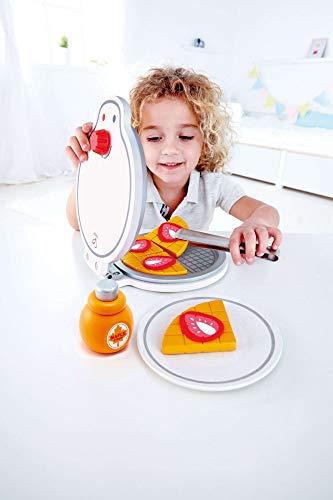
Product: Hape My First Waffle Maker
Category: Toys & Games | Dress Up & Pretend Play | Pretend Play | Kitchen Toys
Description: Recommended ages 3+, Wooden waffle maker, waffle, and maple syrup bottle, Iron tongs, Felt strawberry pieces.
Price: $20.99
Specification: ProductDimensions:8.4x6.7x1.6inches|ItemWeight:2.2pounds|ShippingWeight:1.9pounds(Viewshippingratesandpolicies)|ASIN:B074PYRC5H|Itemmodelnumber:E3149|Manufacturerrecommendedage:3yearsandup